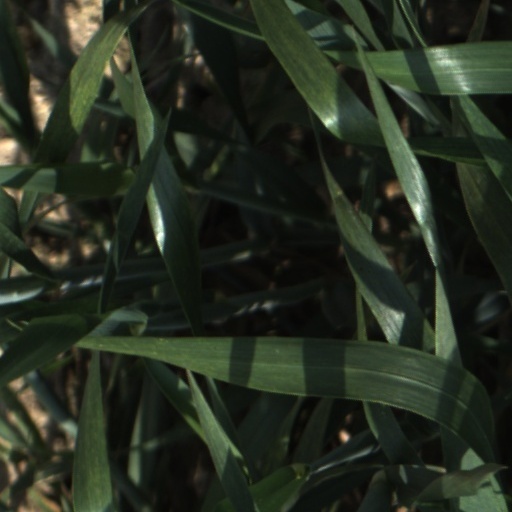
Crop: wheat